Roman Kireyev

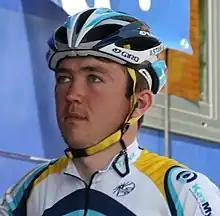

Roman Kireyev (born 14 February 1987) is a former Kazakhstani road bicycle racer who rode for UCI ProTeam .